Question: Please indicate a possible affordance area of the frisbee that can be used for catching
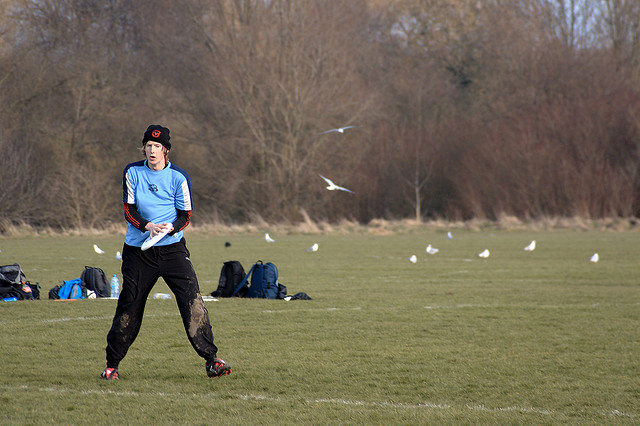
Answer: [122.5, 207, 192.5, 257]